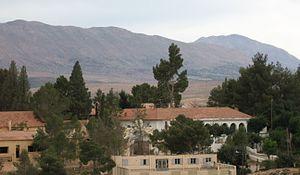
Le djebel Ayachi est un sommet du Haut Atlas, au Maroc, culminant à 3 757 m d'altitude. Situé au sud-ouest de Midelt, il abrite des gypaètes barbus.